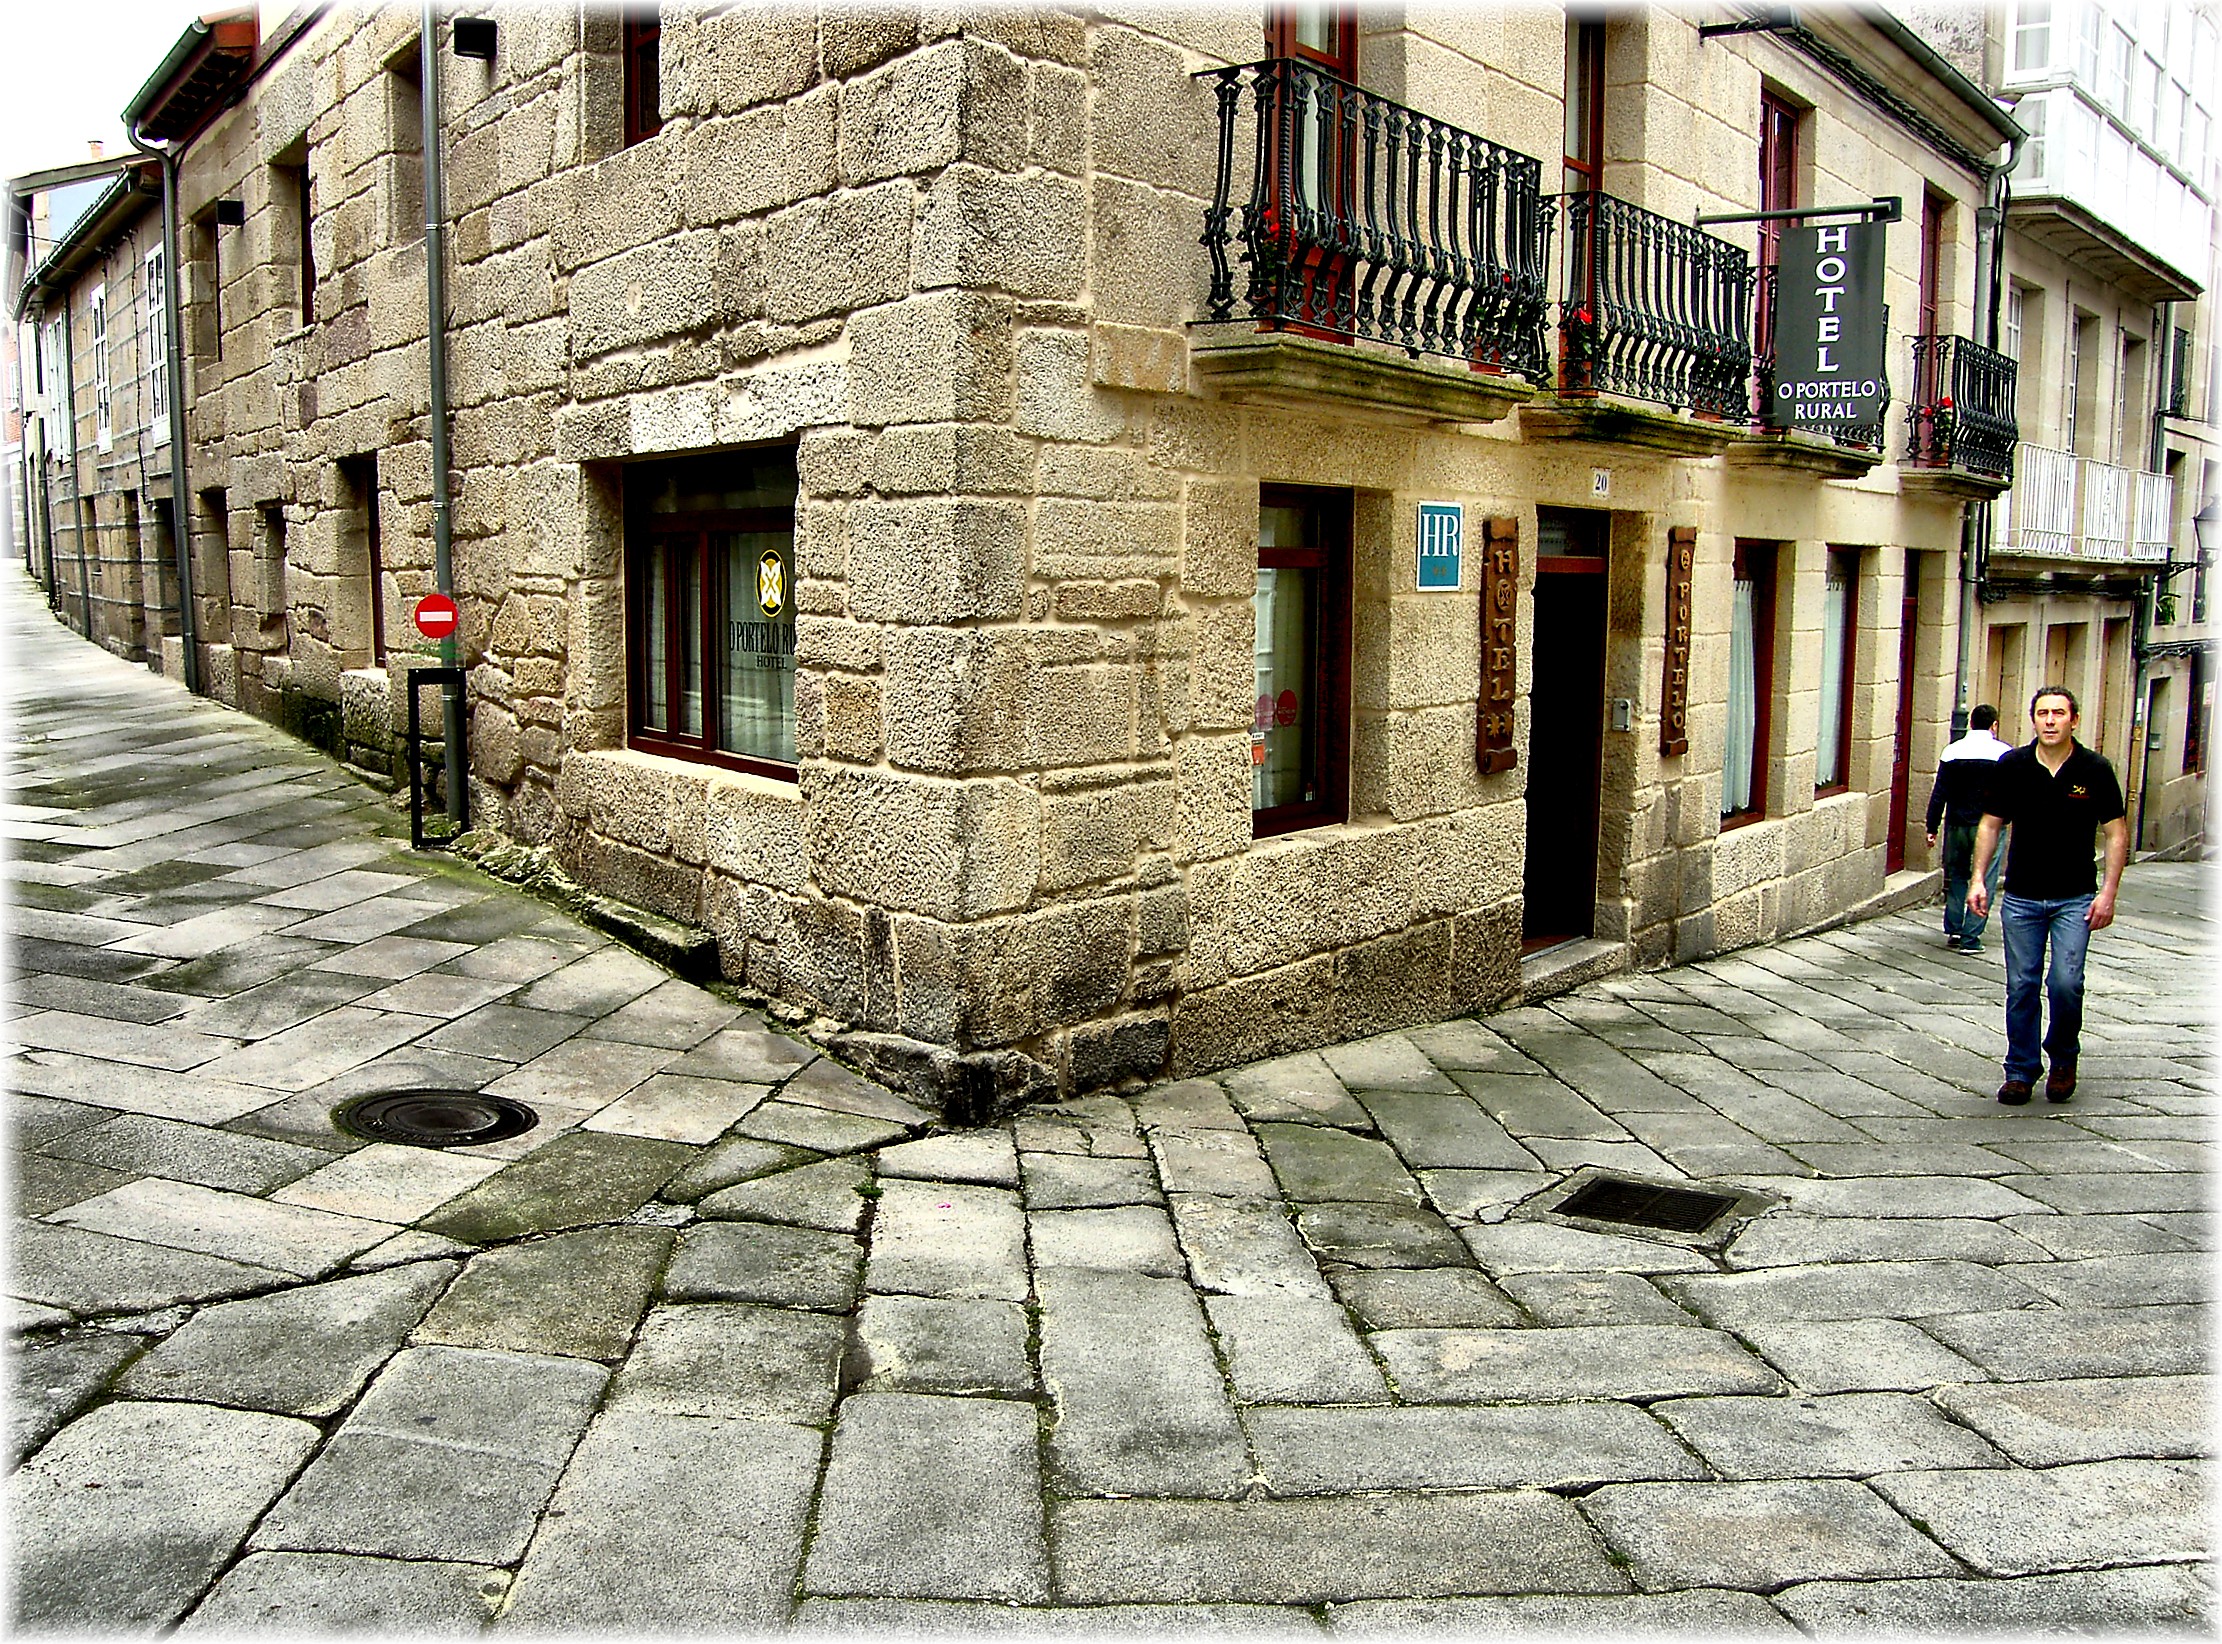
architecture, road, street, sidewalk, town, alley, cobblestone, city, wall, walkway, suburb, facade, lane, infrastructure, casa, ourense, allariz, neighbourhood, flooring, road surface, urban area, residential area, human settlement